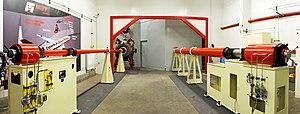
Laboratoire d'essais de Thiot Ingénierie, avec les canons de laboratoire Titan et Thor.
Thiot Ingénierie est une société privée située dans le Lot, leader mondial dans la fabrication de canons à gaz et experte en physique des chocs. L'entreprise réalise des essais d'impacts et des tests de certification pour les industries aéronautique, spatiale et de défense.